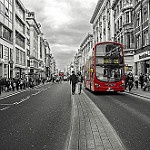
Scene: Outdoor